Arthur Benni

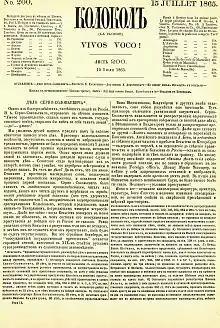
Hertzen making a plea for the British Foreign Office to help Benni, in his "Kolokol" newspaper

As the commune disintegrated, Benni brought the four type-setting machines into the house and invited four more female communards in. "This enterprise was doomed, like all of the others he's been involved in, for Benni, whom simple men thought to be 'a scheming type', was, in fact, naïve as a child. This tragicomic 'naturalized English subject' who came to Russia with the view of making social-democratic revolution… has demonstrated such inability to organize other people as to quickly turn this new business of his into a joke," Leskov commented. The commune proved a disaster. What was worse, by this time a bunch of male 'communards' have made his flat their home, spending the host's money, stealing his clothes and even driving him off, from time to time. Benni became seriously ill as a result of spending two sleepless nights in the open air on the banks of Neva embankment after a woman, thrown out of her home by husband, came to his flat and settled in his bedroom.